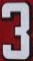
Number: 3